Jellaz Affair

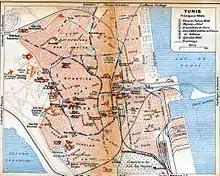
Plan of Tunis 1916 showing the Arab city to the left, the European areas to the right, and Jellaz cemetery to the south, marked 'cimitière de Sidi-bel-Hassen'

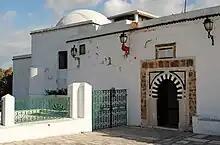
mausoleum of Sidi Abul Hasan ash-Shadhili

The Jellaz cemetery was of great religious and cultural significance to Tunisians. It was named after Sheikh Abu Abdallah Muhammad Taj ad-Din al-Jallaz (d.1205) who had acquired the land and endowed it as a religious trust, or "habous" (known in many other countries as a "waqf"). On the cemetery hill stood the first zawiya founded by the medieval Moroccan sufi Abul Hasan ash-Shadhili, and in 1911 this was the spiritual base for some 5,000 men in Tunis who were members of the Shadhili sufi order he founded. Another zawiya, of Sidi Al Bashir, also stood in the cemetery, and many of the most illustrious families of Tunis had their dead relatives buried there. Under Islamic law, habous property was donated by a benefactor and held in trust for some public benefit; once in trust it could not be bought or sold. However a series of colonial laws since the 1880s had allowed the French in Tunisia to acquire the title or use of growing amounts of habous land. Thus land endowed for the benefit of local communities steadily came under the private control of French landlords and in some instances Tunisians occupying or working the land were displaced.